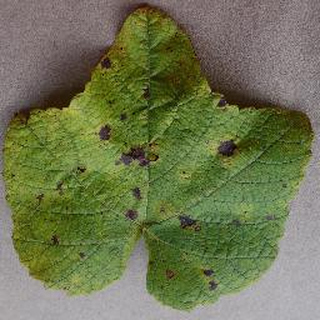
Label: grape_leaf_blight